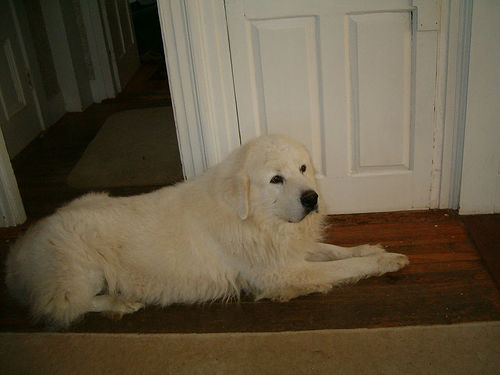
Animal: dog
Breed: great_pyrenees